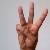
The image shows a hand gesture representing the letter 'W' in Indian Sign Language.